Rishu

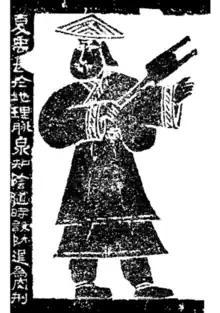
Han dynasty depiction of Yu

In Mainland China, the "Day Book" is one of the pieces of literature discovered in late Warring States period tomb libraries which has confirmed the description of Yubu as a series of three steps. It has great cultural significance in ancient and medieval China. It is an almanac or hemerology which is one of the Shuihudi Qin bamboo texts recovered in 1975 in Shuihudi, Hubei, from a tomb dated 217 BCE. Donald Harper believes that for describing texts like the , which determine lucky and unlucky days on sexagenary cycle numerology without reference to astrology, "hemerology" is a more accurate translation than "almanac" (typically meaning an annual publication for a single calendar year).